Sister My Sister

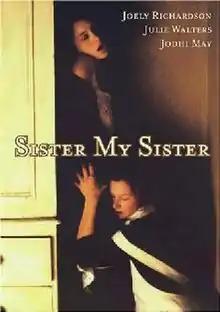
DVD cover

Sister My Sister is a 1994 film starring British actresses Julie Walters, Joely Richardson, and Jodhi May. The film was directed by Nancy Meckler and written by Wendy Kesselman, based on her own play, "My Sister in This House".